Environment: real
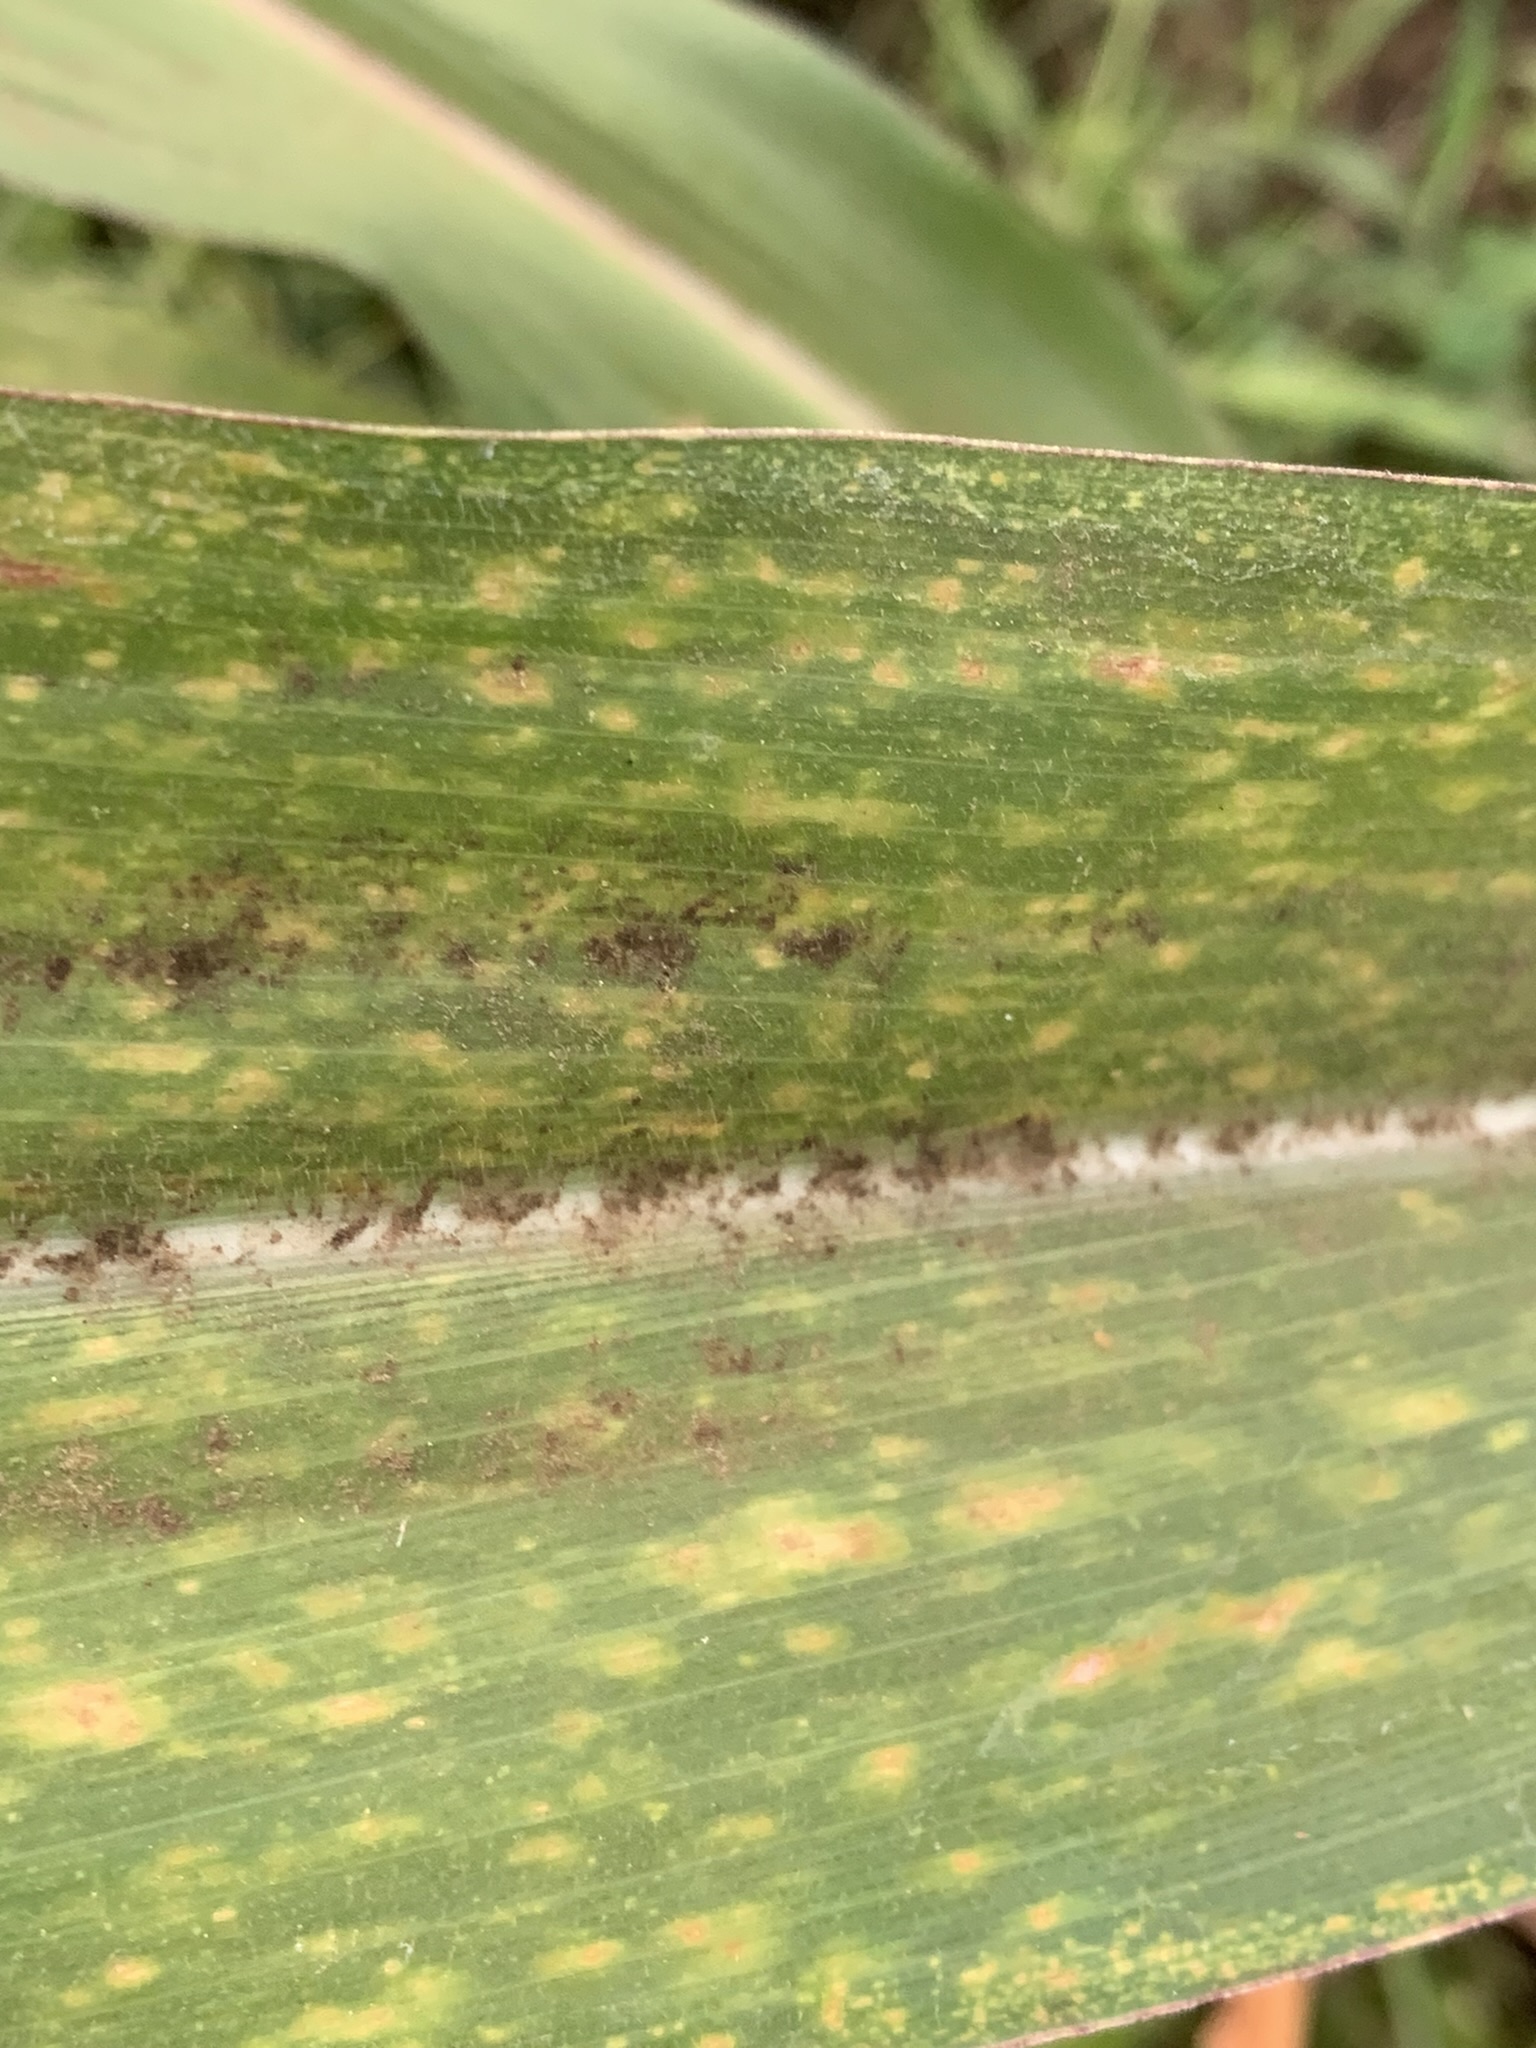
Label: lethal_necrosis